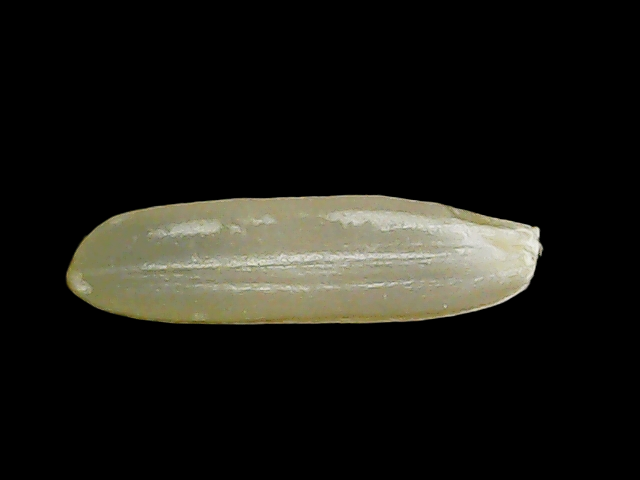
Rice variety: Binadhan14